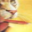
Label: cat